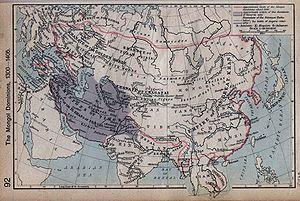
Timour, plus connu sous le nom de Tamerlan, né le 9 avril 1336 à Kech, près de Chakhrisabz, dans l'actuel Ouzbékistan, et mort le 18 février 1405 à Otrar dans l'actuel Kazakhstan, fut un guerrier turco-mongol du XIVᵉ siècle, conquérant d'une grande partie de l'Asie centrale et occidentale, fondateur de la dynastie des Timourides qui a existé jusqu'en 1507.
Les Empires nomades, parfois aussi appelé empires de la steppe, empires d'Asie centrale ou intérieure, sont les Empires érigés par les peuples cavaliers, de la steppe Eurasienne, pendant l'Antiquité classique jusqu'au début de l'Époque moderne. Ils sont l'exemple le plus marquant des systèmes politiques non-sédentaires.
L’art timouride regroupe les créations artistiques produites sous la dynastie du même nom, qui régna sur un empire s'étendant de la Perse orientale à l'Irak et à la Syrie entre 1370 et 1506.
L’Empire mongol, ou ikh mongol ulus est le nom donné à un vaste état fondé au début du XIIIᵉ siècle par le souverain Gengis Khan, ses fils Djötchi, Tolui, Djaghataï et ses petits-fils Hülegü et Kubilai Khan, ainsi que leurs armées. Il recouvre, à son apogée, environ 33,2 millions de km², ce qui fait de lui - sur le plan de la superficie - le plus grand empire territorial de l'ère pré-moderne. Il s'appuie sur les vagues successives de migrations et de conquêtes effectuées par les hordes mongoles depuis le début du Moyen Âge. Ces conquêtes n'abolissent d'ailleurs pas toujours les formes antérieures d'administration mises en place par les états vaincus de part et d'autre de l'Eurasie, ce qui pose la question de la nature originale de l'Empire mongol sur le plan de son unité politique, linguistique, religieuse et économique. De plus, sa géographie, mêlant vastes territoires désertiques peu peuplés et zones de peuplement denses, son rapide éclatement, ainsi que l'impossible gestion d'une telle superficie avec les moyens techniques et humains de l'époque soulèvent des questions de définition sur la nature précise de l'état mongol médiéval.
Grâce à sa position géographique, l'Asie centrale a depuis très longtemps été traversée par les grandes voies de communication de l'Eurasie, notamment par la Route de la soie. Cette situation privilégiée lui a permis d'acquérir une grande richesse tant culturelle qu'économique. Il importe cependant de distinguer deux types de peuples, les sédentaires et les nomades, dont l'opposition a marqué l'histoire de l'Asie centrale pendant près de 3000 ans. L'aridité de cette région a contraint les sédentaires à mettre en place des réseaux d'irrigation. Leurs oasis étant éloignées les unes des autres, il leur était difficile de former des États unifiés. Les nomades ont toujours vécu dans la vaste zone de steppes et de déserts située au nord de l'Asie centrale. Quand leurs tribus parvenaient à s'unir, de puissants empires se constituaient. Ainsi en est-il des Xiongnu au IIIᵉ siècle av. J.-C. ou des Mongols au XIIIᵉ siècle. Les empires établissaient leur domination sur les oasis de l'Asie centrale et s'étendaient parfois hors de ce territoire. La Chine a fréquemment subi des invasions de peuples nomades.